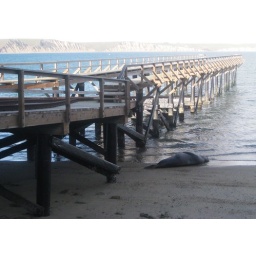
male elephant seal sleeping near launching wharf of old lifeboat station on Drake's Bay, Point Reyes, CA